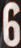
Number: 6